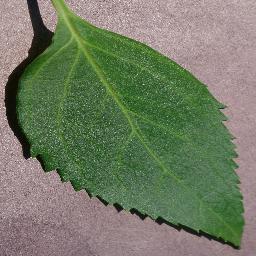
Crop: cherry
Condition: (including_sour)_healthy